Franz Liszt

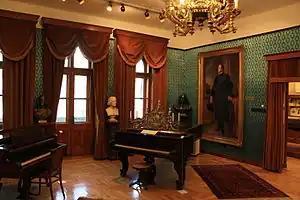
One of Franz Liszt's pianos from his apartment in Budapest

Grand Duke Charles Alexander had been attempting to arrange Liszt's return to Weimar ever since he had left, and in January 1869 Liszt agreed to a residency to give masterclasses in piano playing. He was based in the Hofgärtnerei (court gardener's house), where he taught for the next seventeen years. From 1872 until the end of his life, Liszt made regular journeys between Rome, Weimar and Budapest, continuing what he called his ("tripartite existence"). It is estimated that he travelled at least 4,000 miles a year during this period in his life – an exceptional figure given his advancing age and the rigors of road and rail in the 1870s.